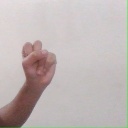
अक्षर: स